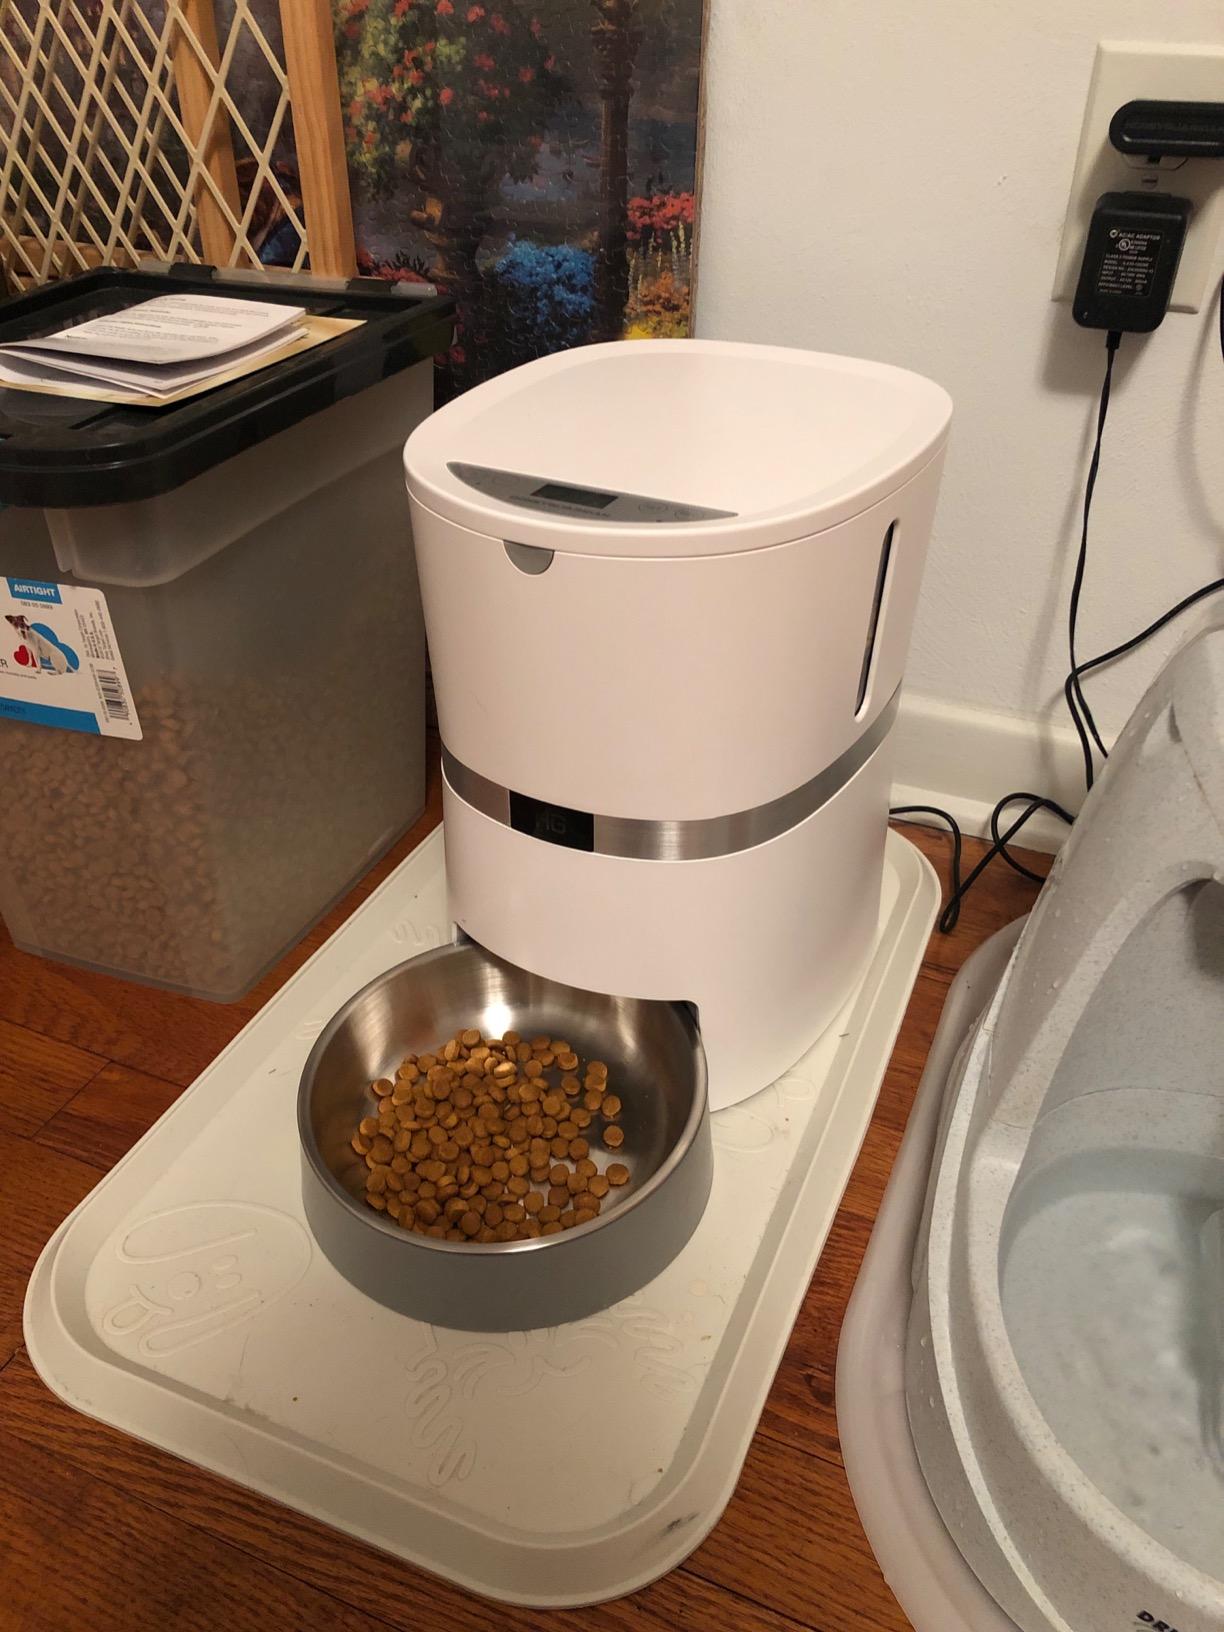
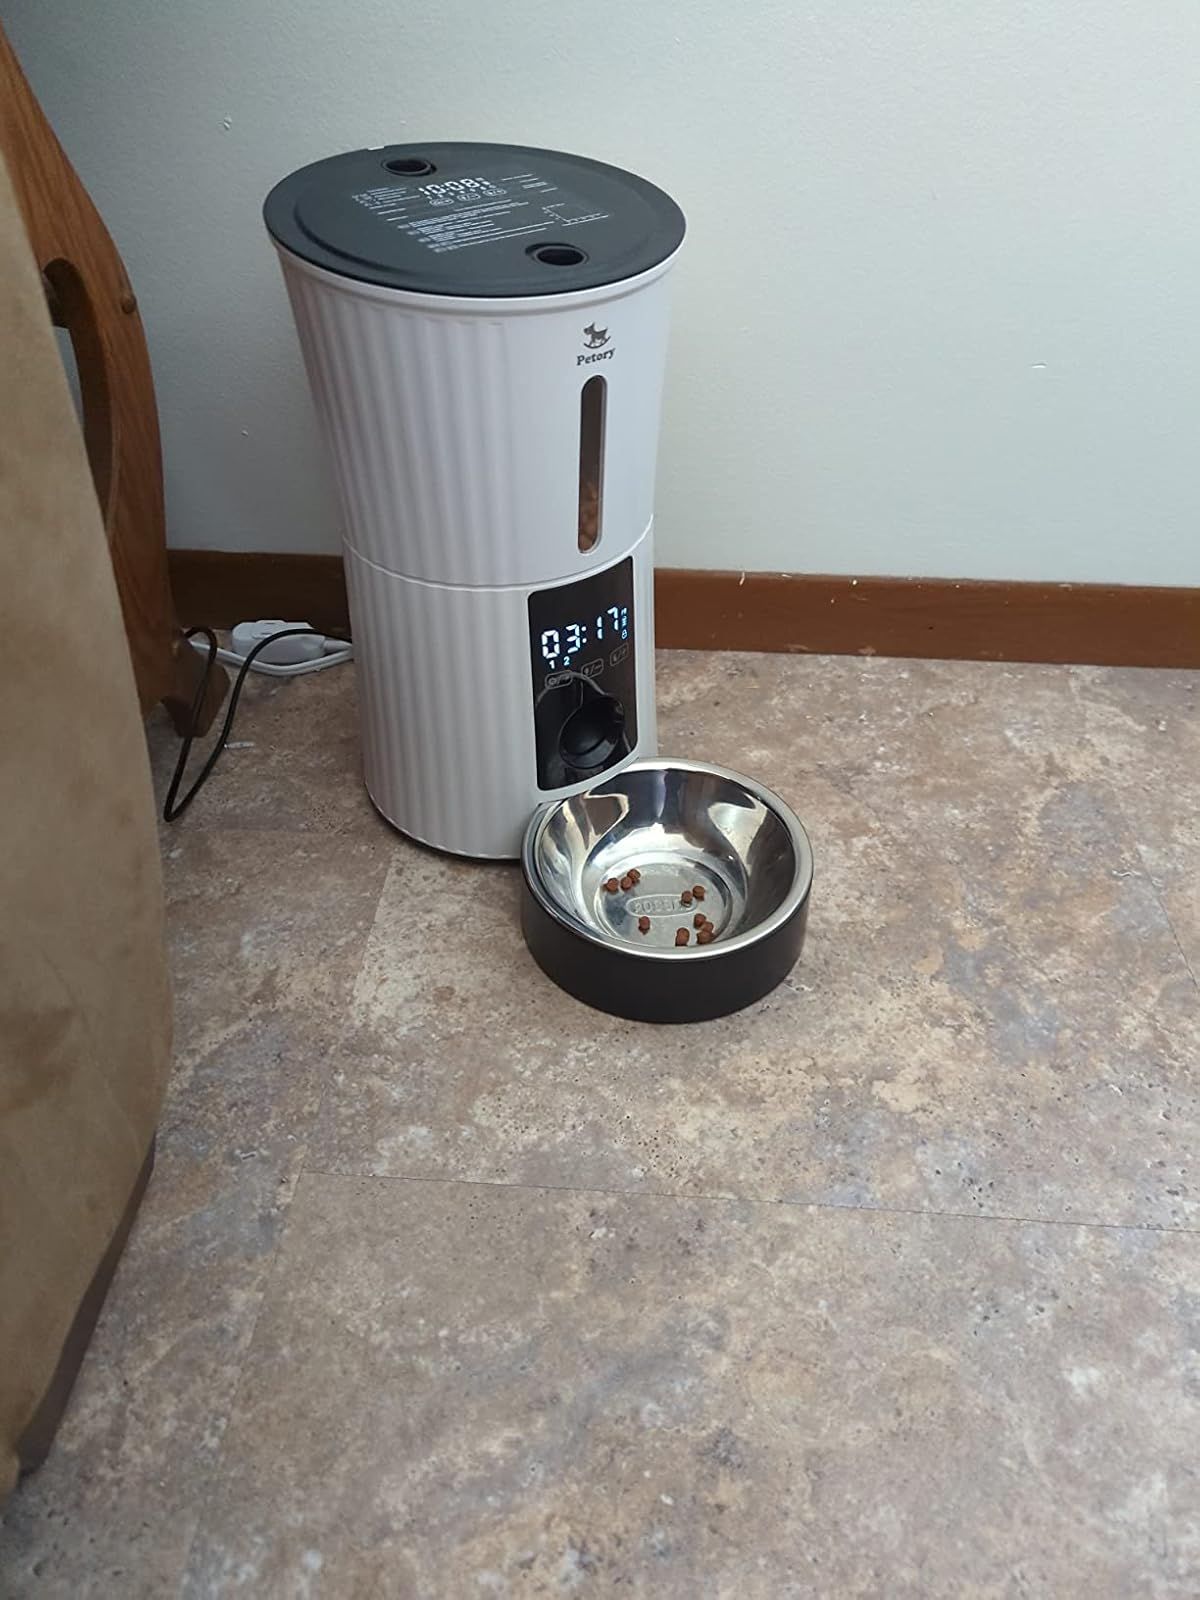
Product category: items_feeder
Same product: no